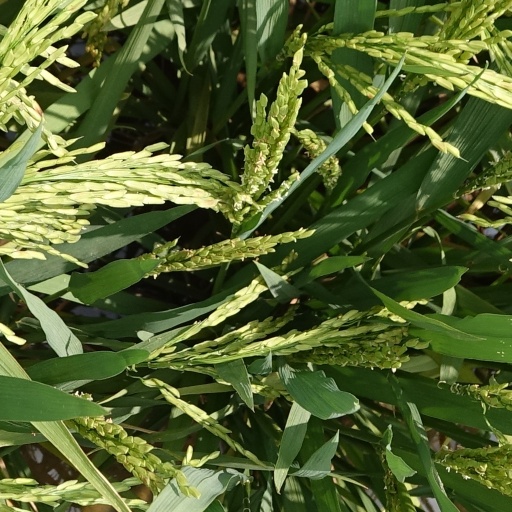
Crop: rice